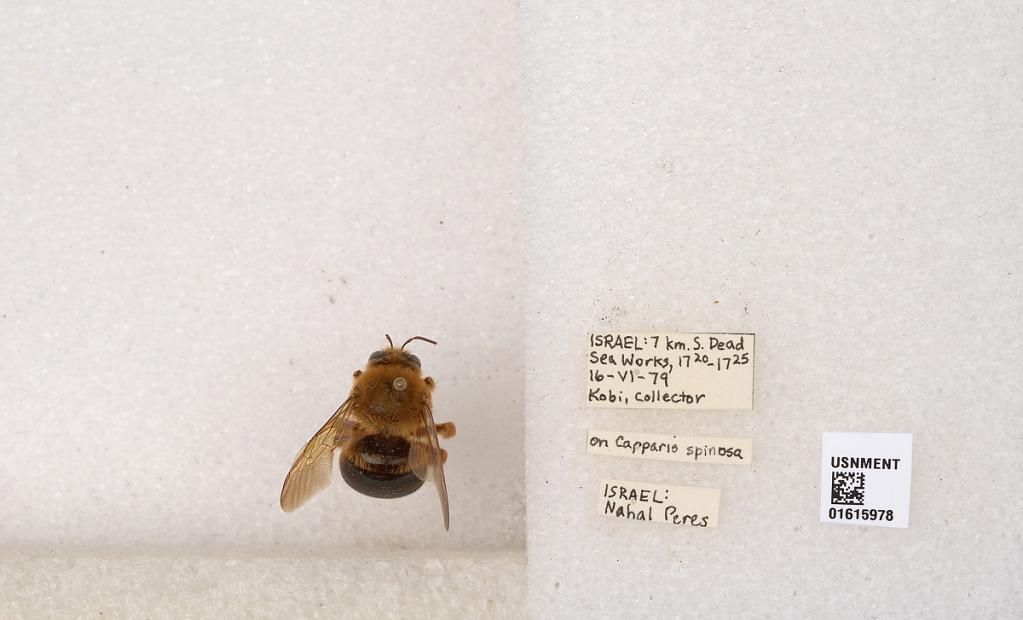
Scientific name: Xylocopa (Proxylocopa) rufa Friese
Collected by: Kiefer
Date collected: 1979-6-16
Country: Israel
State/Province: Southern
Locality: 7 km. S. Dead Sea Works | Nahal Peres